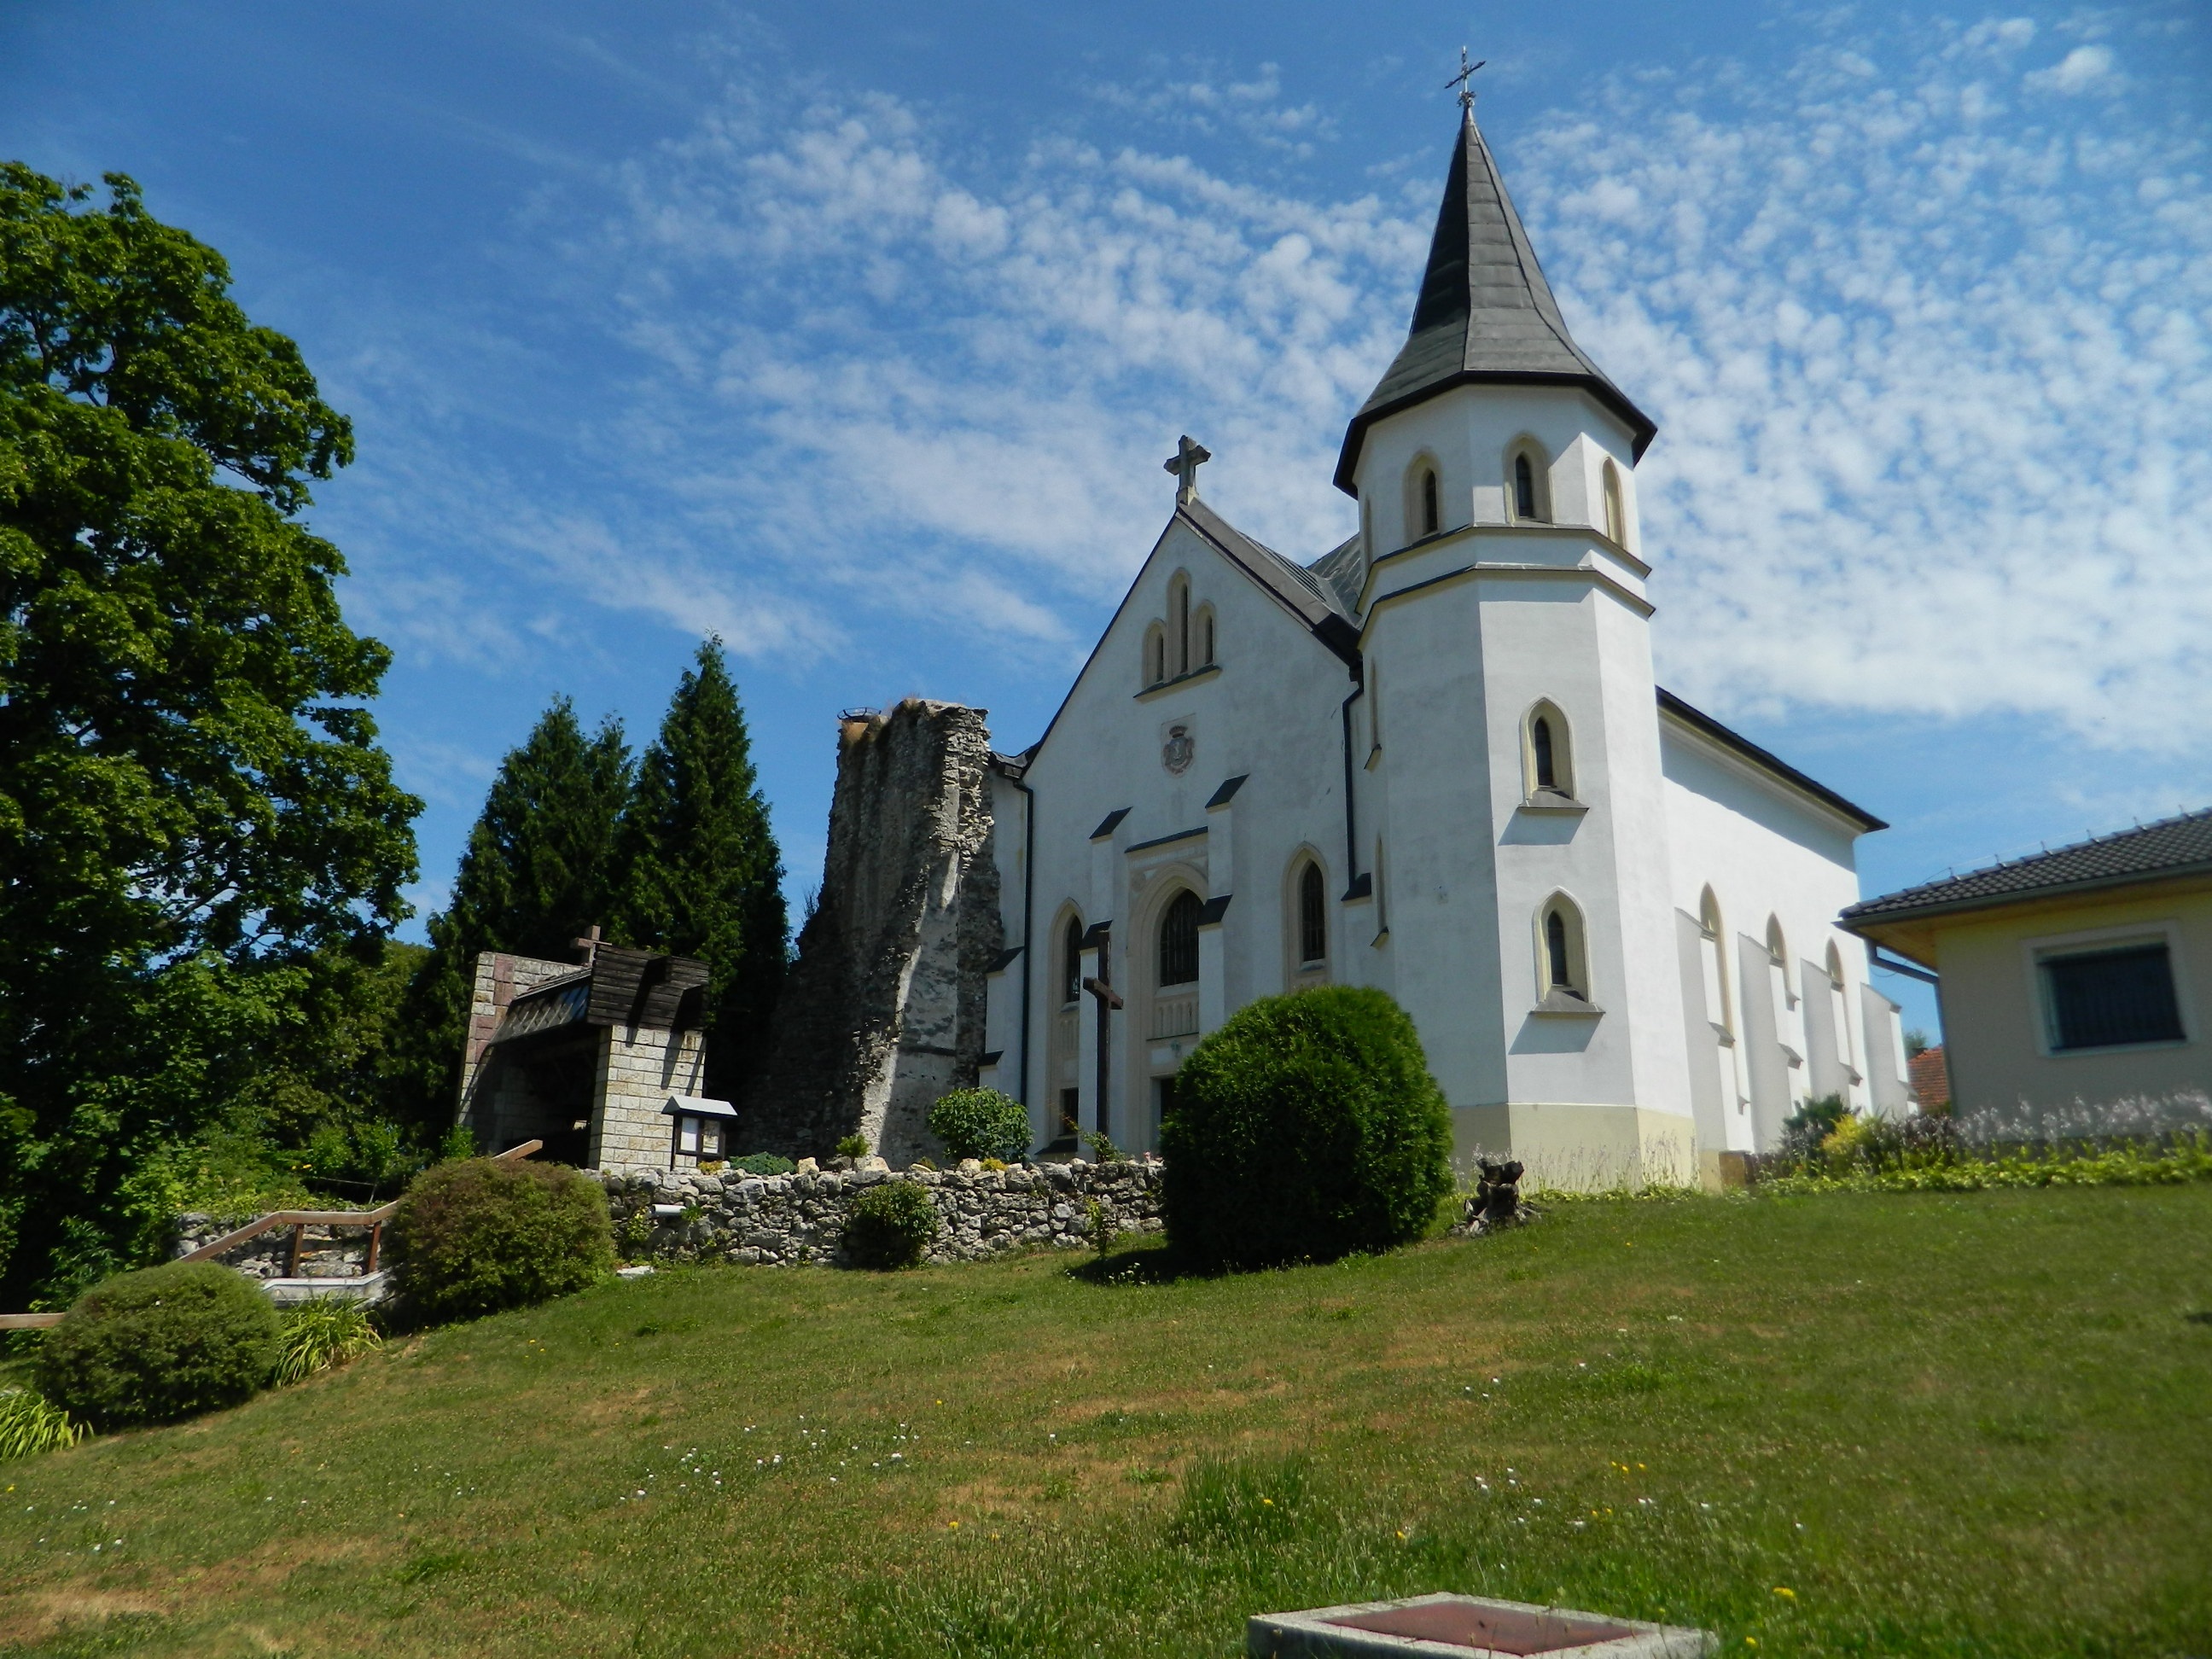
villa, building, chateau, village, tower, church, chapel, place of worship, monastery, estate, manor house, spanish missions in california, mosovce